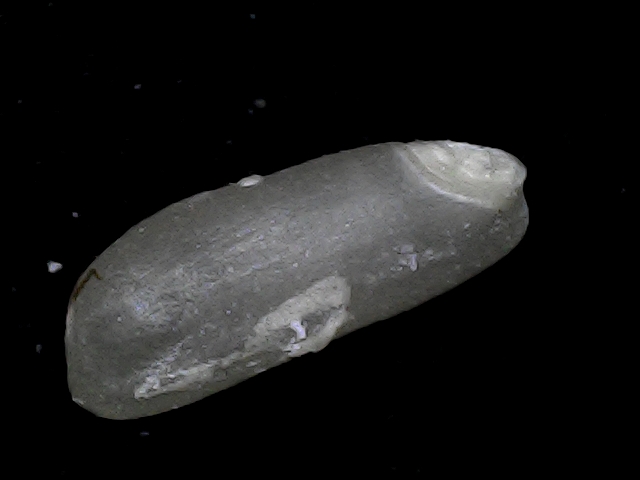
Rice variety: BD79